New York metropolitan area

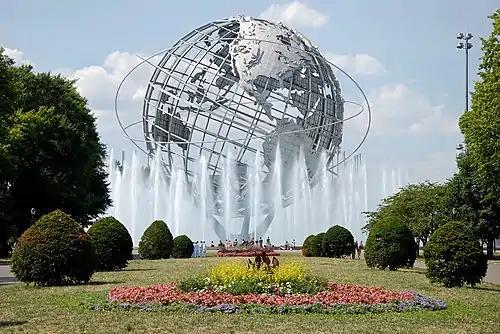
Unisphere in Flushing Meadows – Corona Park, iconic of Queens, the most ethnically diverse U.S. county and a borough of New York

At the time of European contact the region was inhabited by Native Americans, predominantly the Lenape, and others. The Native Americans used the abundant waterways in the area for many purposes, such as fishing and trade routes. Sailing for France in 1524, Giovanni da Verrazzano was the first European to enter the local waters and encounter the residents, but he did not make landfall. Henry Hudson, sailing for the Dutch in 1609, visited the area and built a settlement on Lower Manhattan Island that was eventually renamed New Amsterdam by Dutch colonists in 1626. In 1664, the area went under English control, and was later renamed "New York" after King Charles II of England granted the lands to his brother, the Duke of York.